Max Ugrai

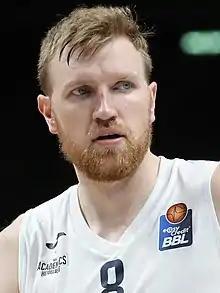
Max Ugrai in the Basketball Bundesliga for Heidelberg, 2022

Maximilian Ellis Ugrai (born 28 July 1995) is a German professional basketball player for s.Oliver Würzburg of the Basketball Bundesliga.